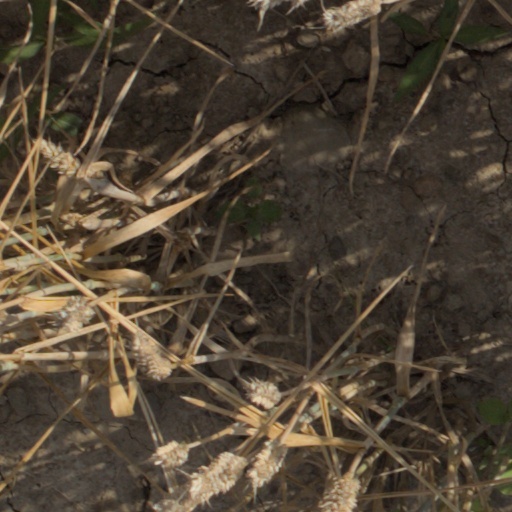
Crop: wheat